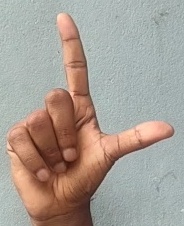
ASL sign: L